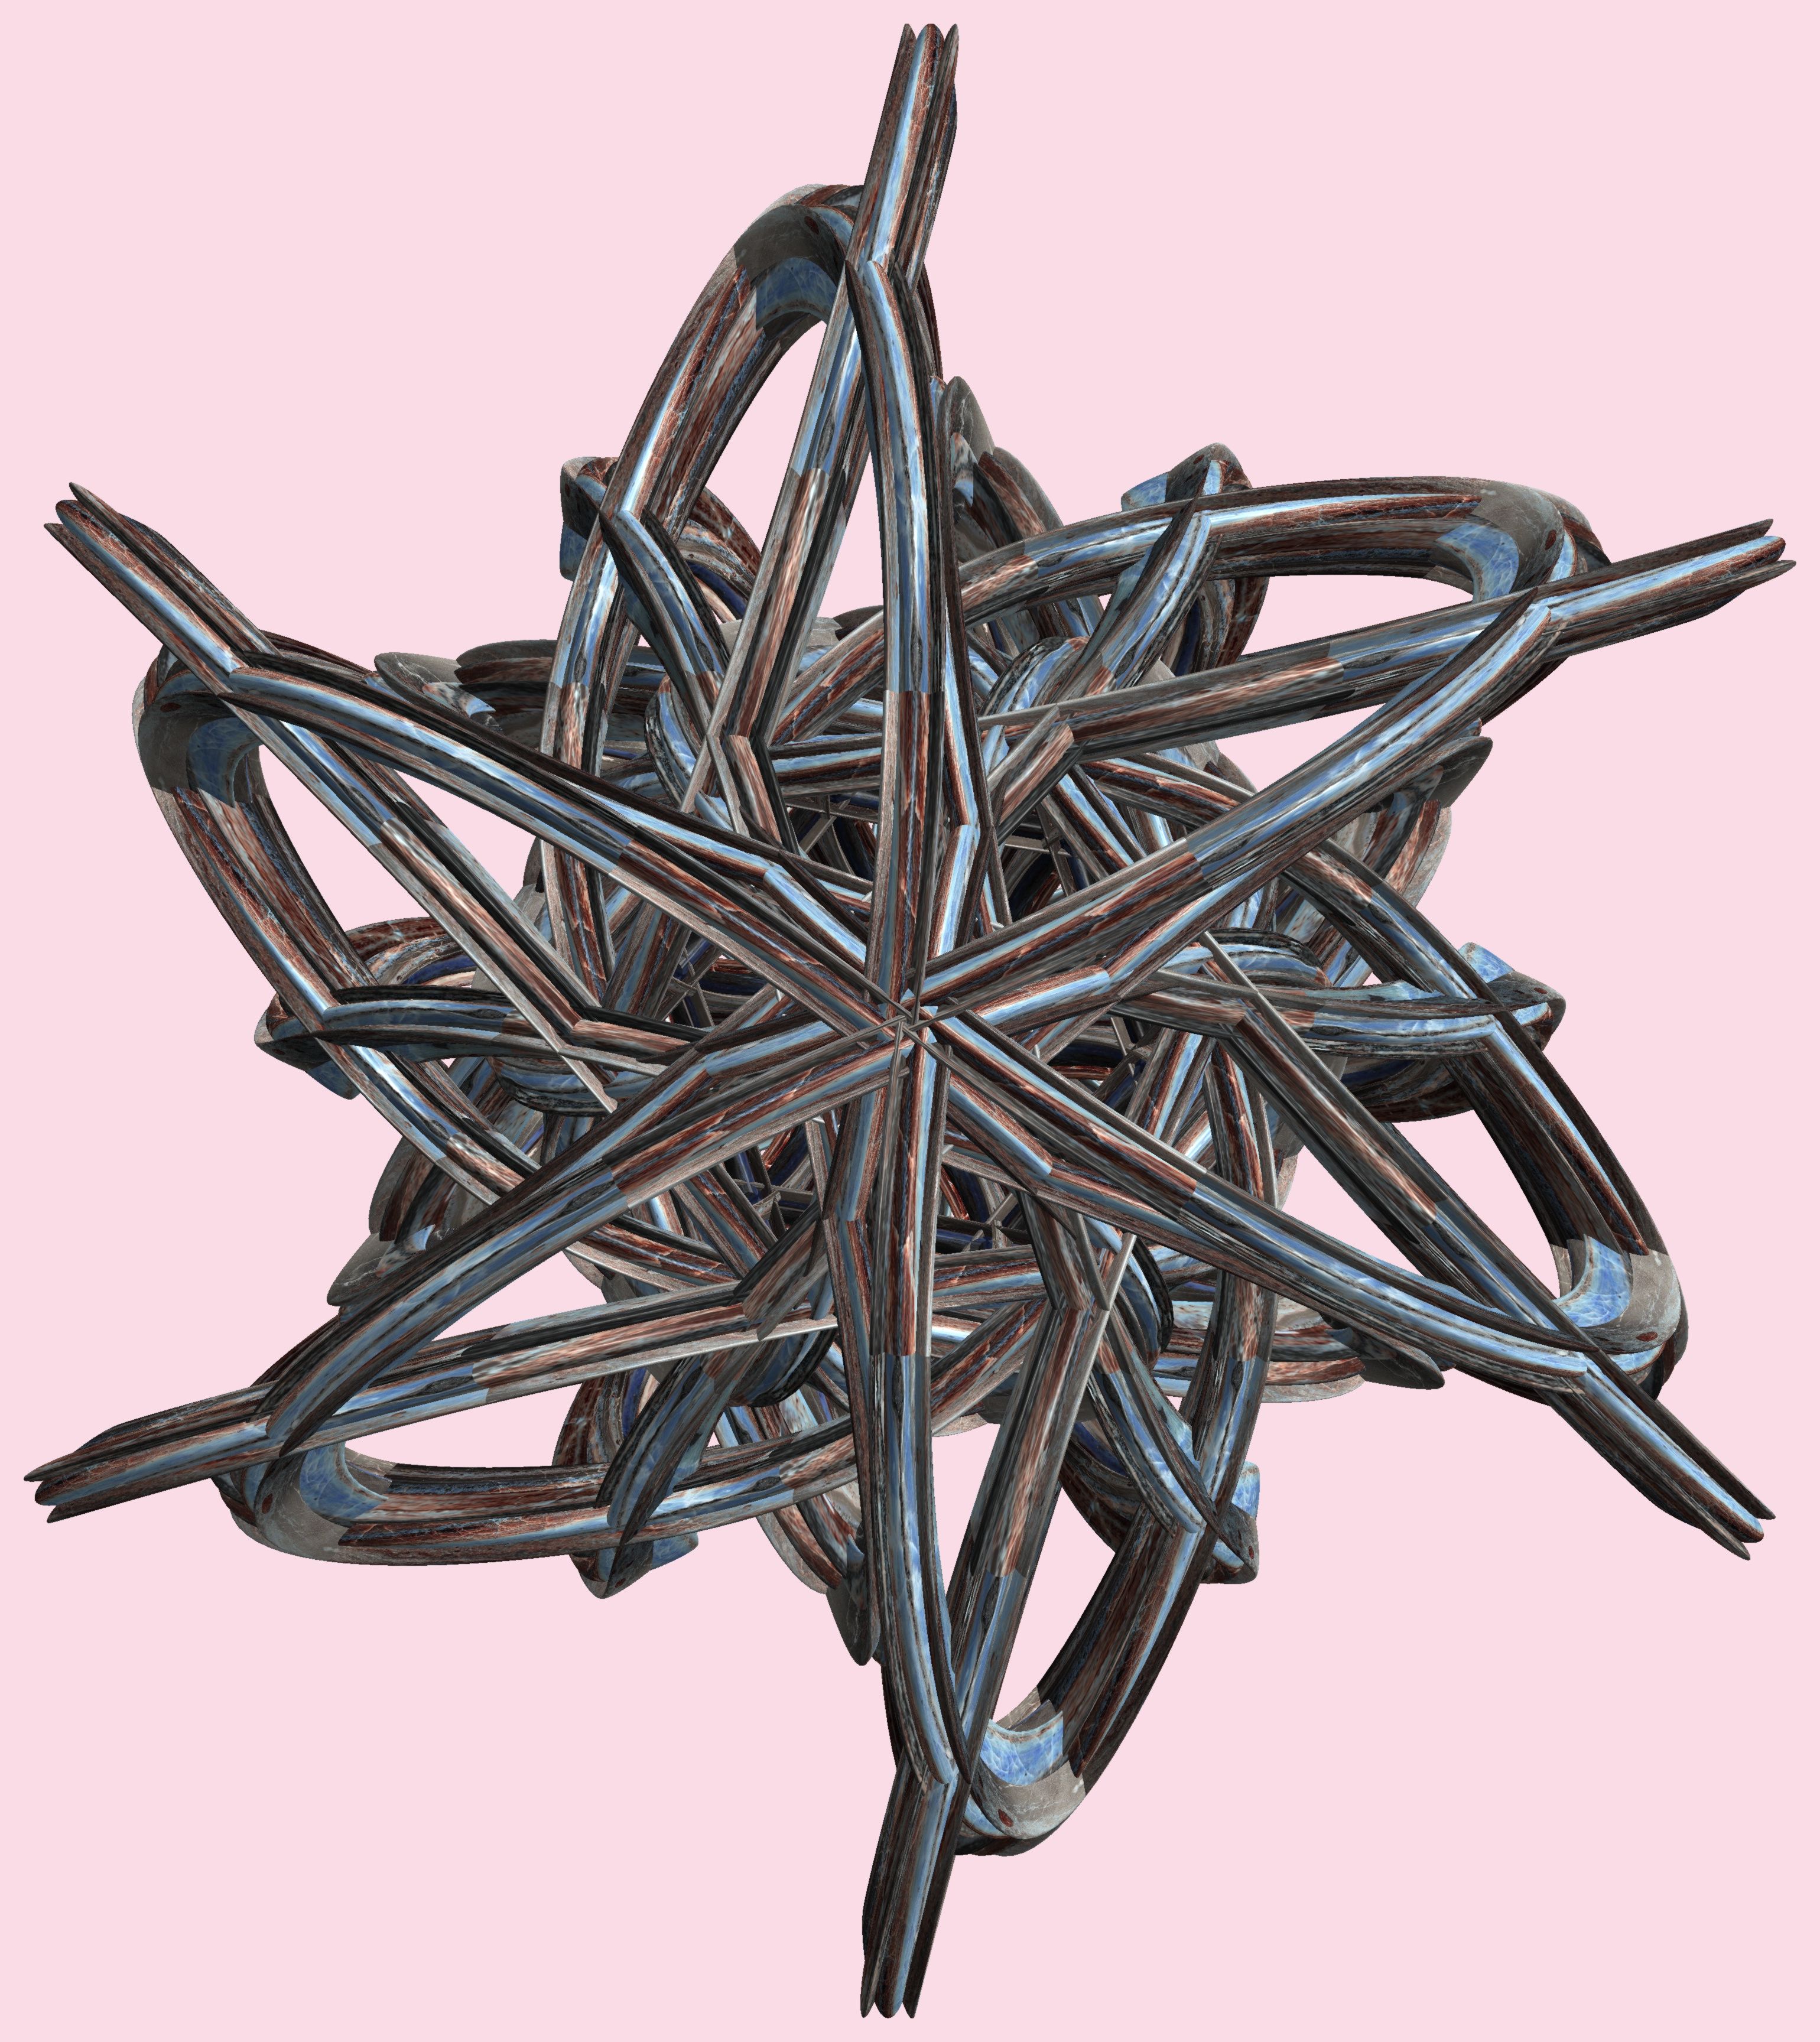
branch, structure, texture, leaf, pattern, twig, art, figure, design, symmetry, 3d, graphic, iron, torus, mathematica, cg, parametricplot3d, code, program, algorithm, abstruct, mapping, lissajous